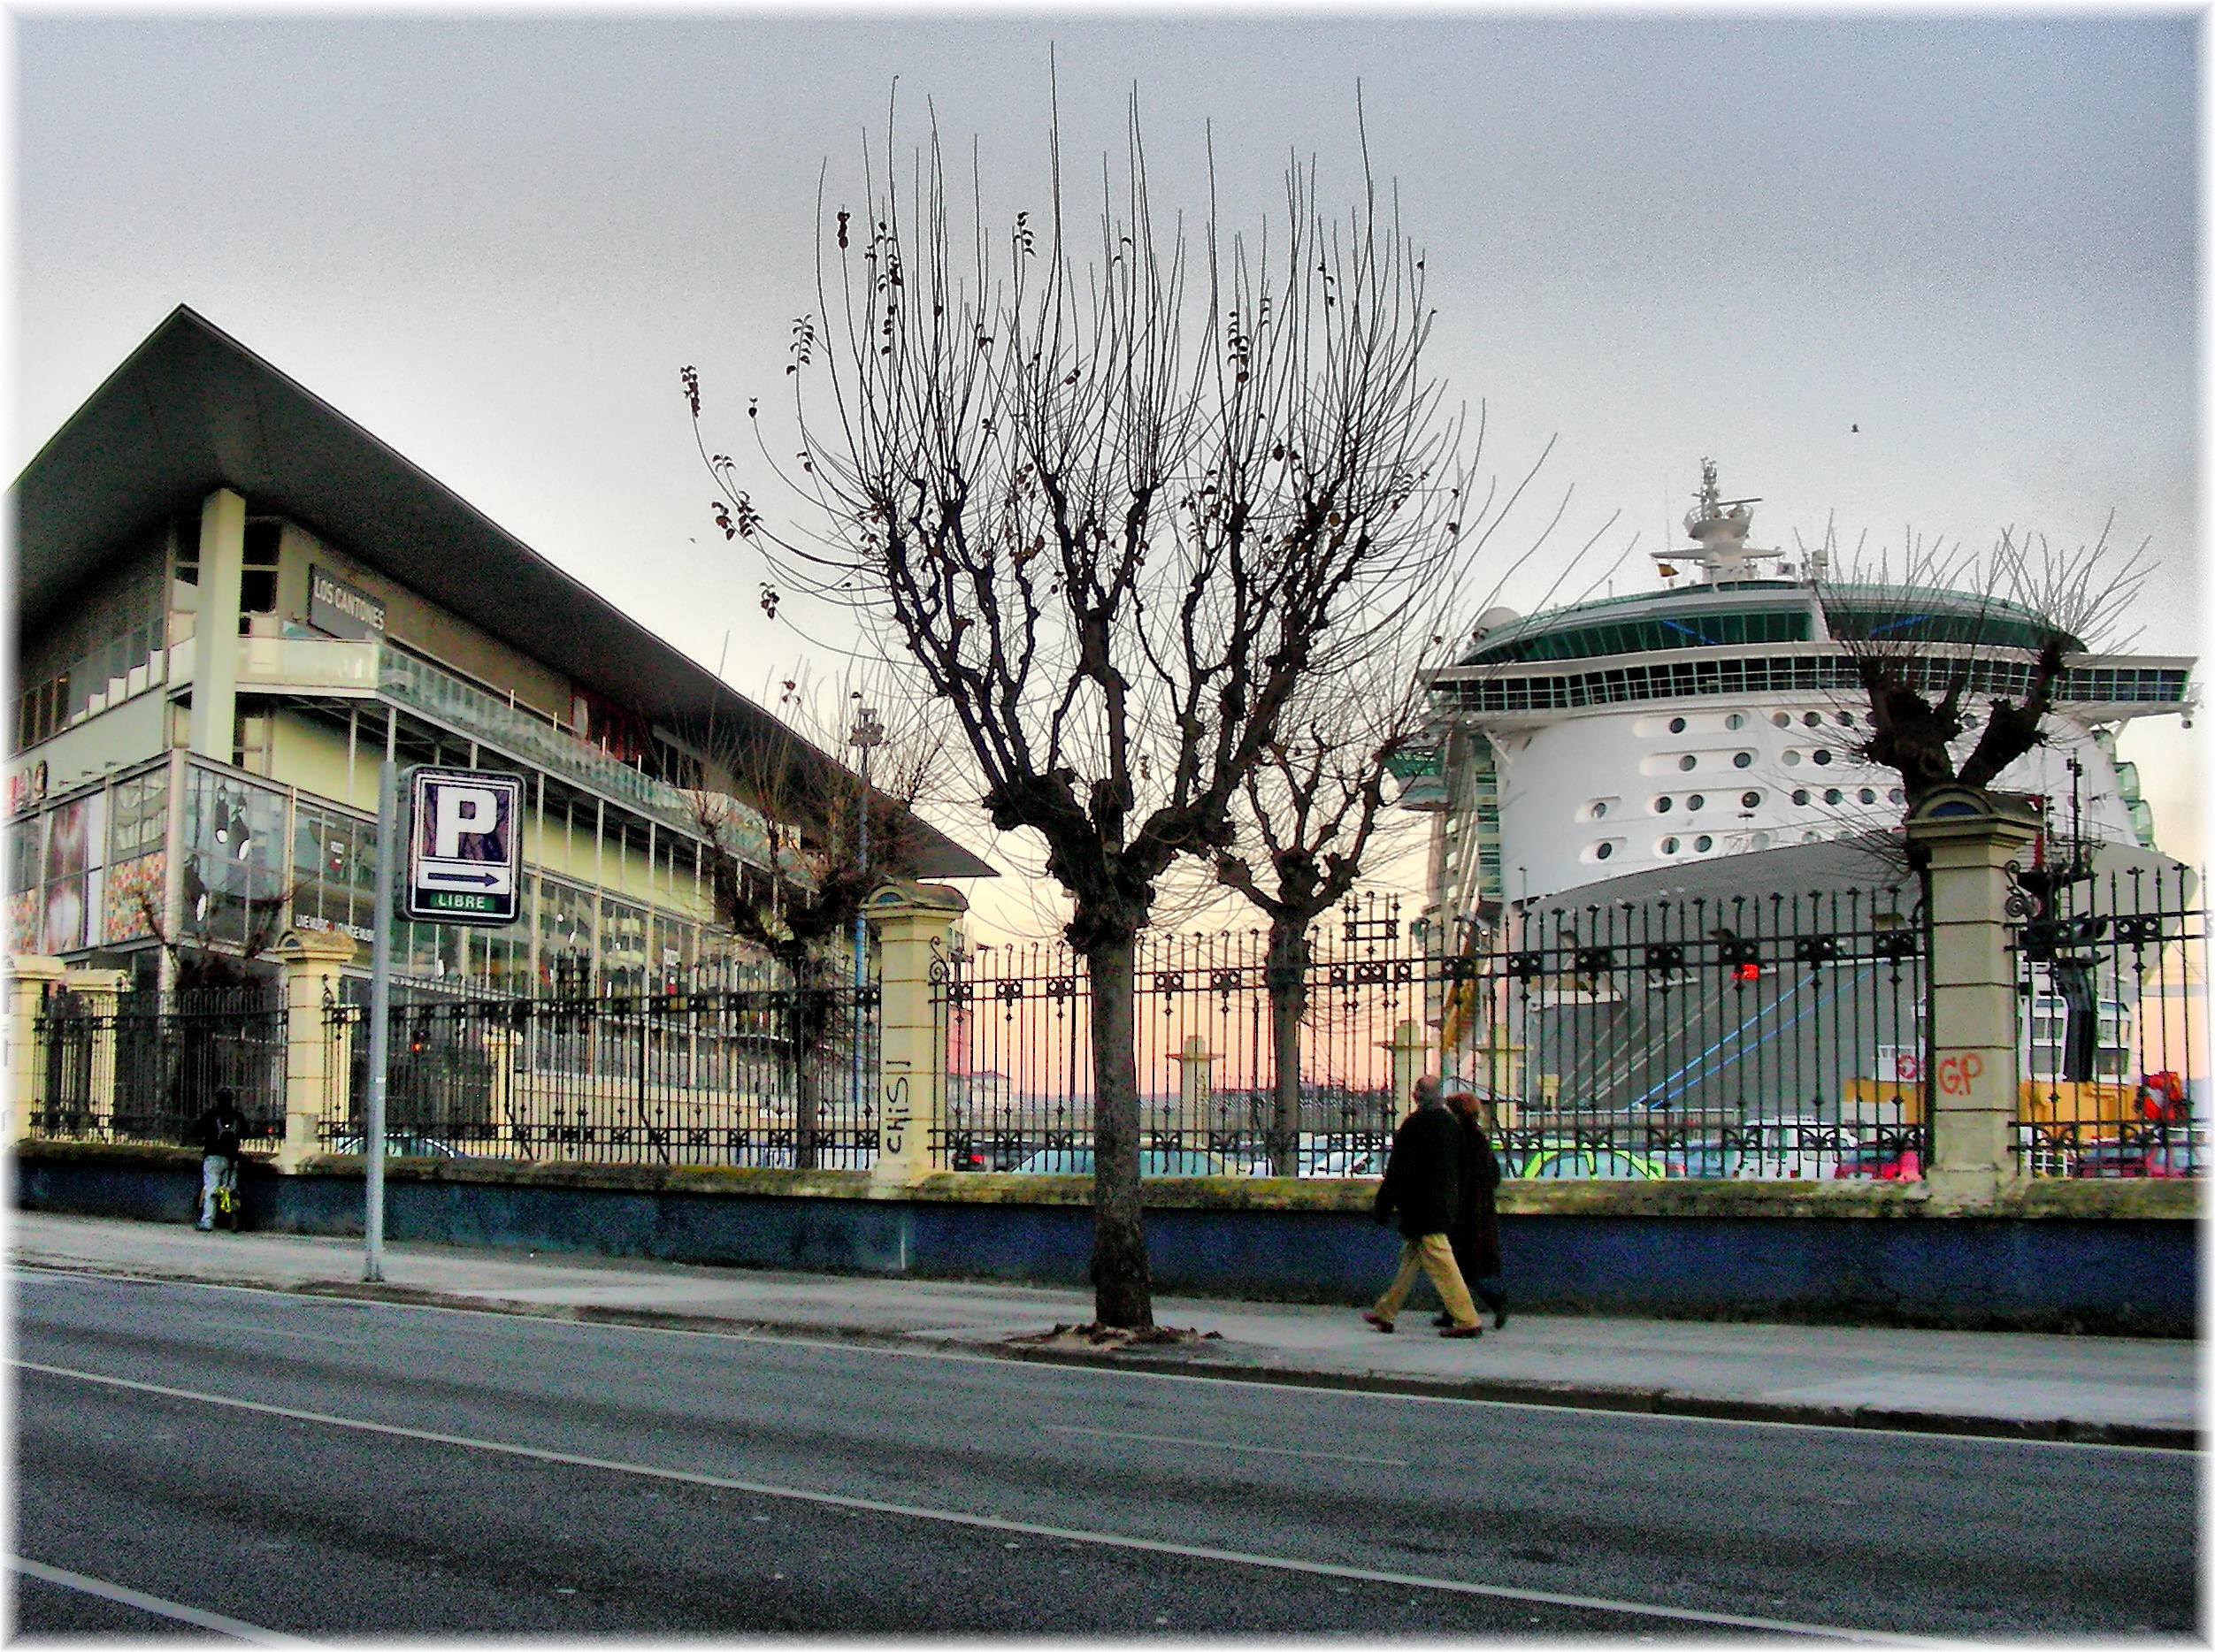
architecture, town, cityscape, transport, vehicle, facade, public transport, tours, residential area, rolling stock